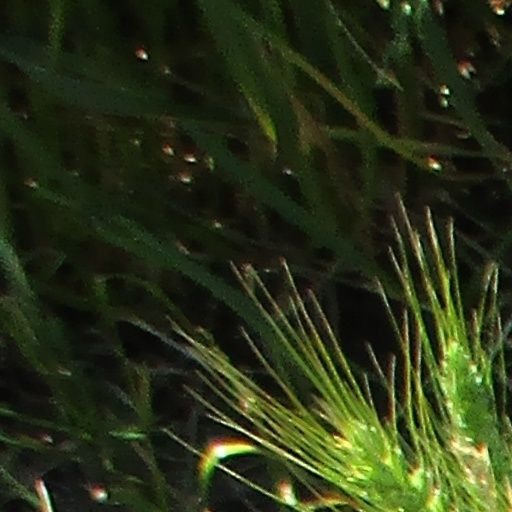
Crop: wheat